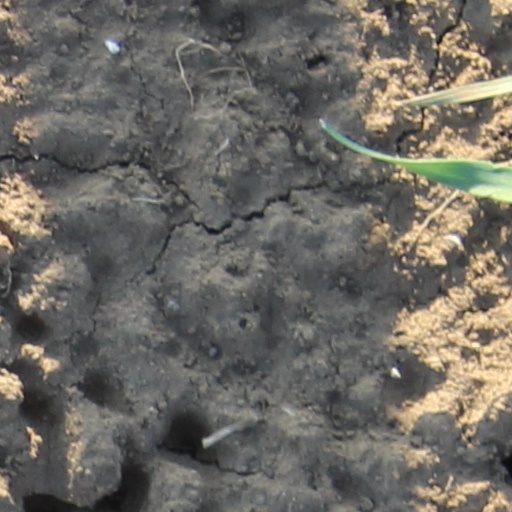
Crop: wheat